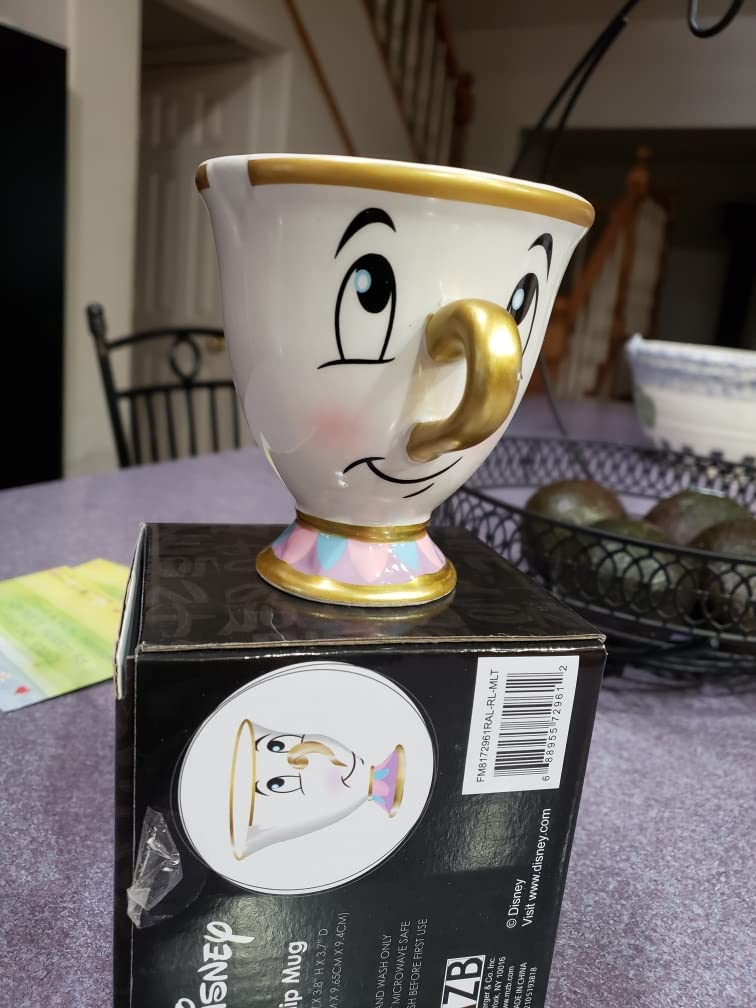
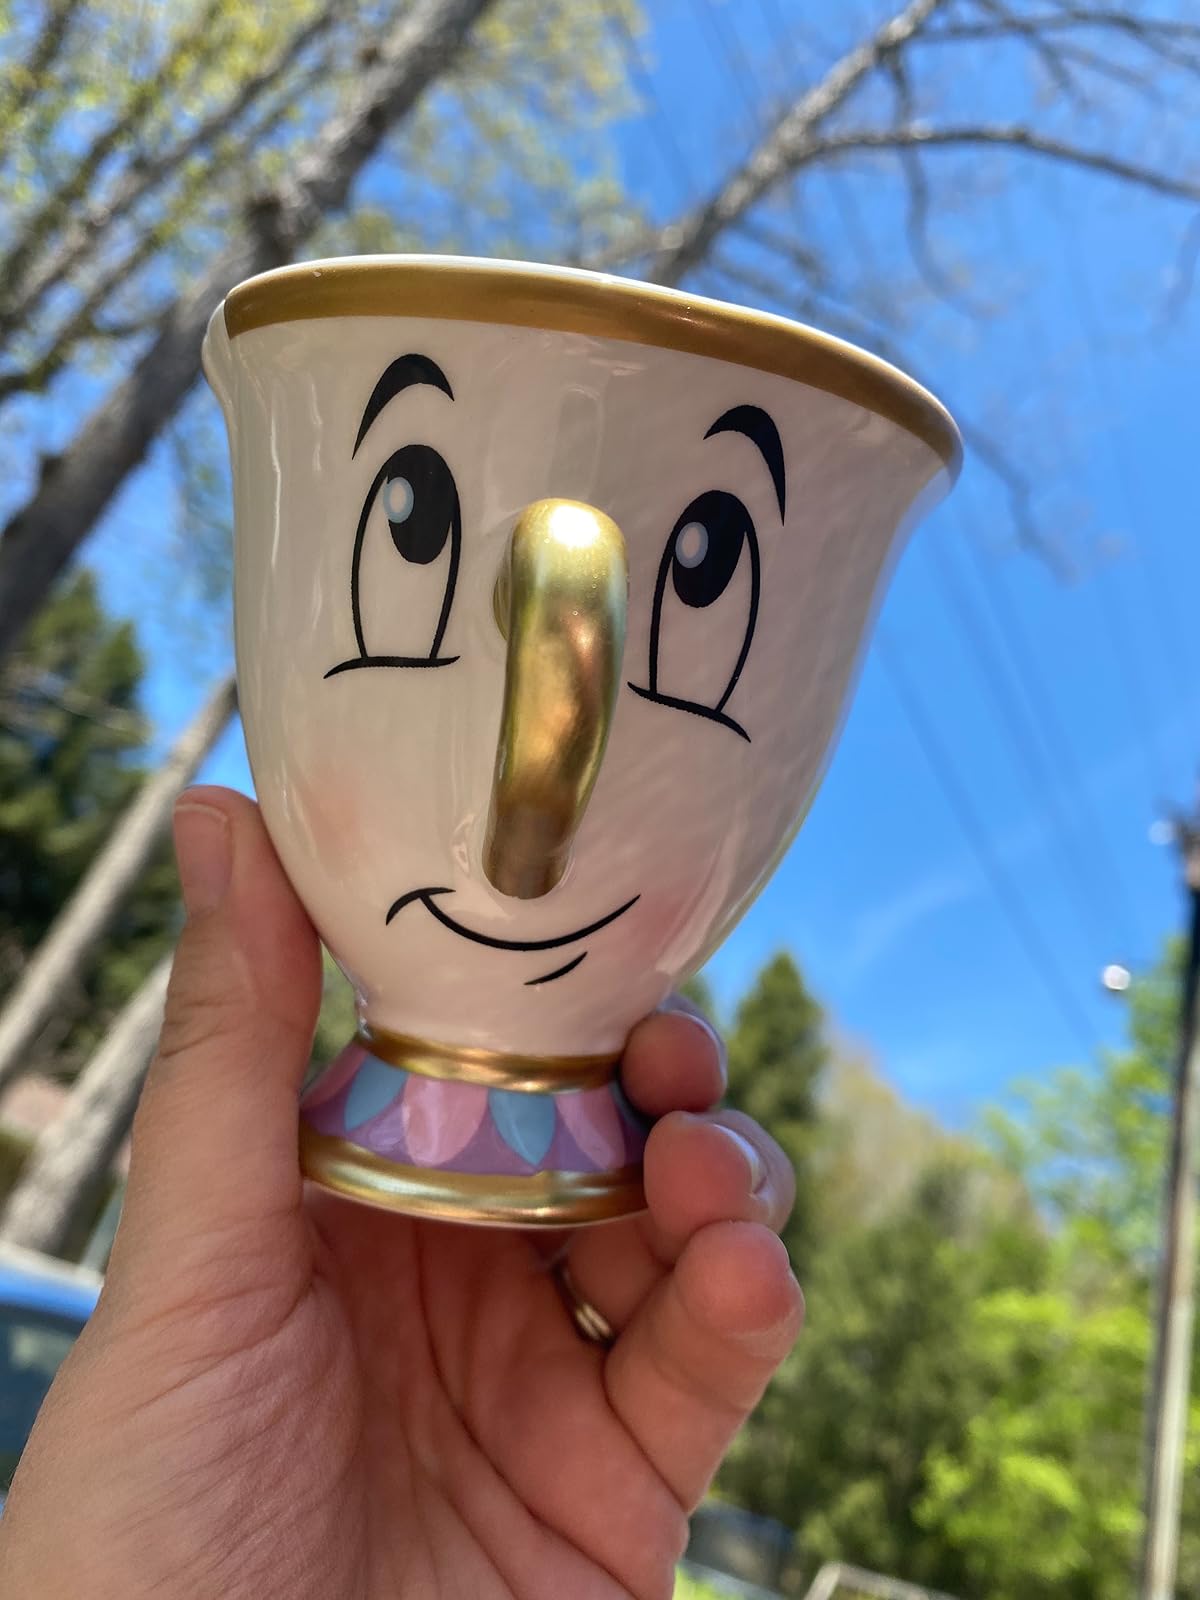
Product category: items_mug
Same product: yes